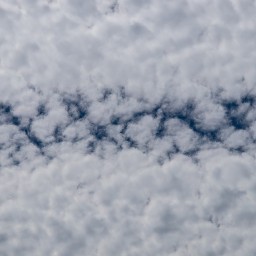
Cloud type: Cirrocumulus (Cc)